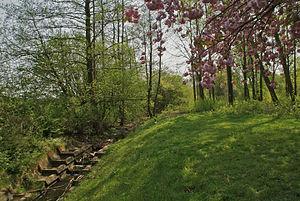
Hambourg (Mümmelmannsberg), Allemagne: L'Havighorster Graben arose le park Grüne Meile